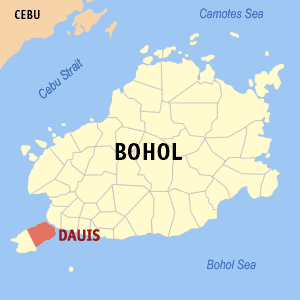
Dauis est une municipalité de 4ᵉ classe de la province Bohol aux Philippines.